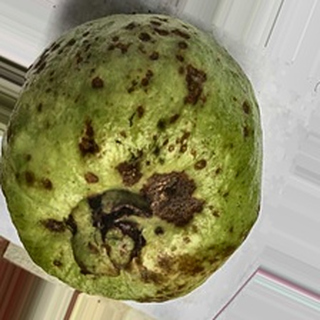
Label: guava_anthracnose